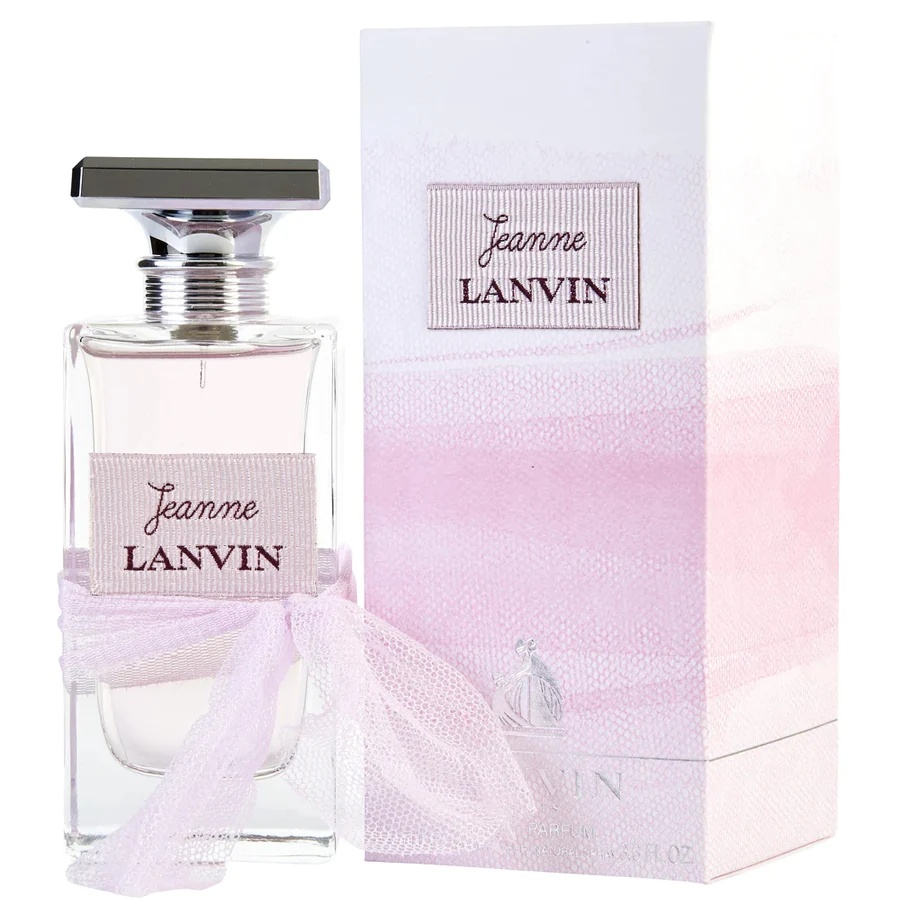
Jeanne Lanvin EDP
Jeanne Lanvin Edp Women's Perfume. The perfect perfume can be hard to find, but MyPerfumeShop.ca makes it easy. You can explore scents from different categories, and find the one that is perfect for you. Whether you're looking for designer or niche fragrances, we have it all. You'll find fragrances for every personality, and prices that will fit any budget. We also offer free shipping to Canada & the USA on orders over C $150.
Brand: Lanvin
Category: Health & Beauty > Personal Care > Cosmetics